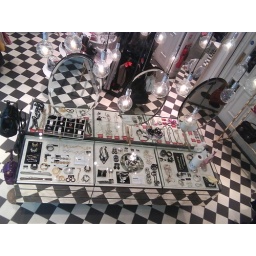
Standing on a ladder hanging up fish in a window display while freelancing.